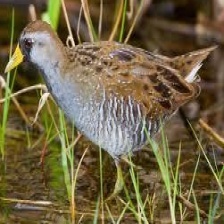
Species: SORA
Scientific name: PORZANA CAROLINA
ImageNet parent category: european_gallinule